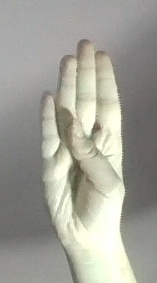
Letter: kaaf